Oriental magpie-robin

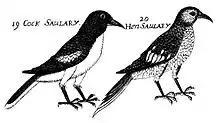
Illustration from John Ray's "Synopsis methodicam avium & piscium" (1713)

The Indian name of "dhyal" or "dhayal" has led to many confusions. It was first used by Eleazar Albin ("dialbird") in 1737 (Suppl. N. H. Birds, i. p. 17, pls. xvii. xviii.), and Levaillant (Ois. d'Afr. iii. p. 50) thought it referred to a sun dial and he called it "Cadran". Thomas C. Jerdon wrote (B. India, ii. p. 116) that Linnaeus, thinking it had some connection with a sun-dial, called it "solaris", by "lapsus pennae", "saularis." This was, however, identified by Edward Blyth as an incorrect interpretation and that it was a Latinization of a Hindi word [which could mean a "hundred songs" ("सौ+लोरी")]. A male bird was sent with this Hindi name from Madras by surgeon Edward Bulkley to James Petiver, who first described the species (Ray, Synops. Meth. Avium, p. 197).